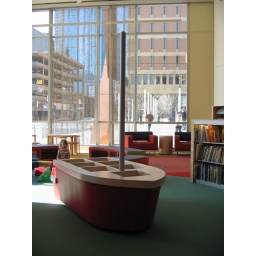
the tubs in the boats are full of kids books to browse through.